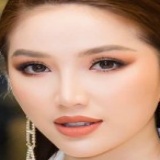
ca sĩ Bảo Thy